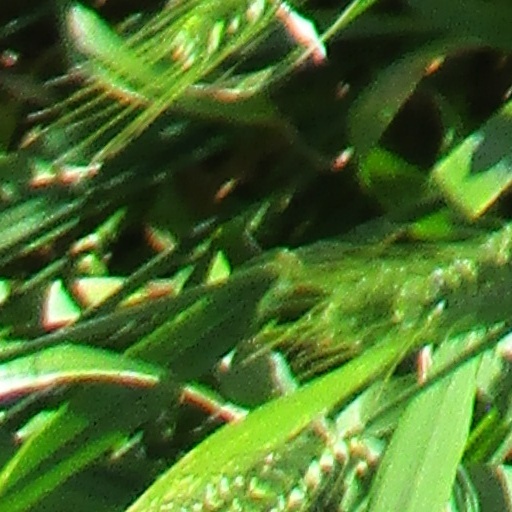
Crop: wheat